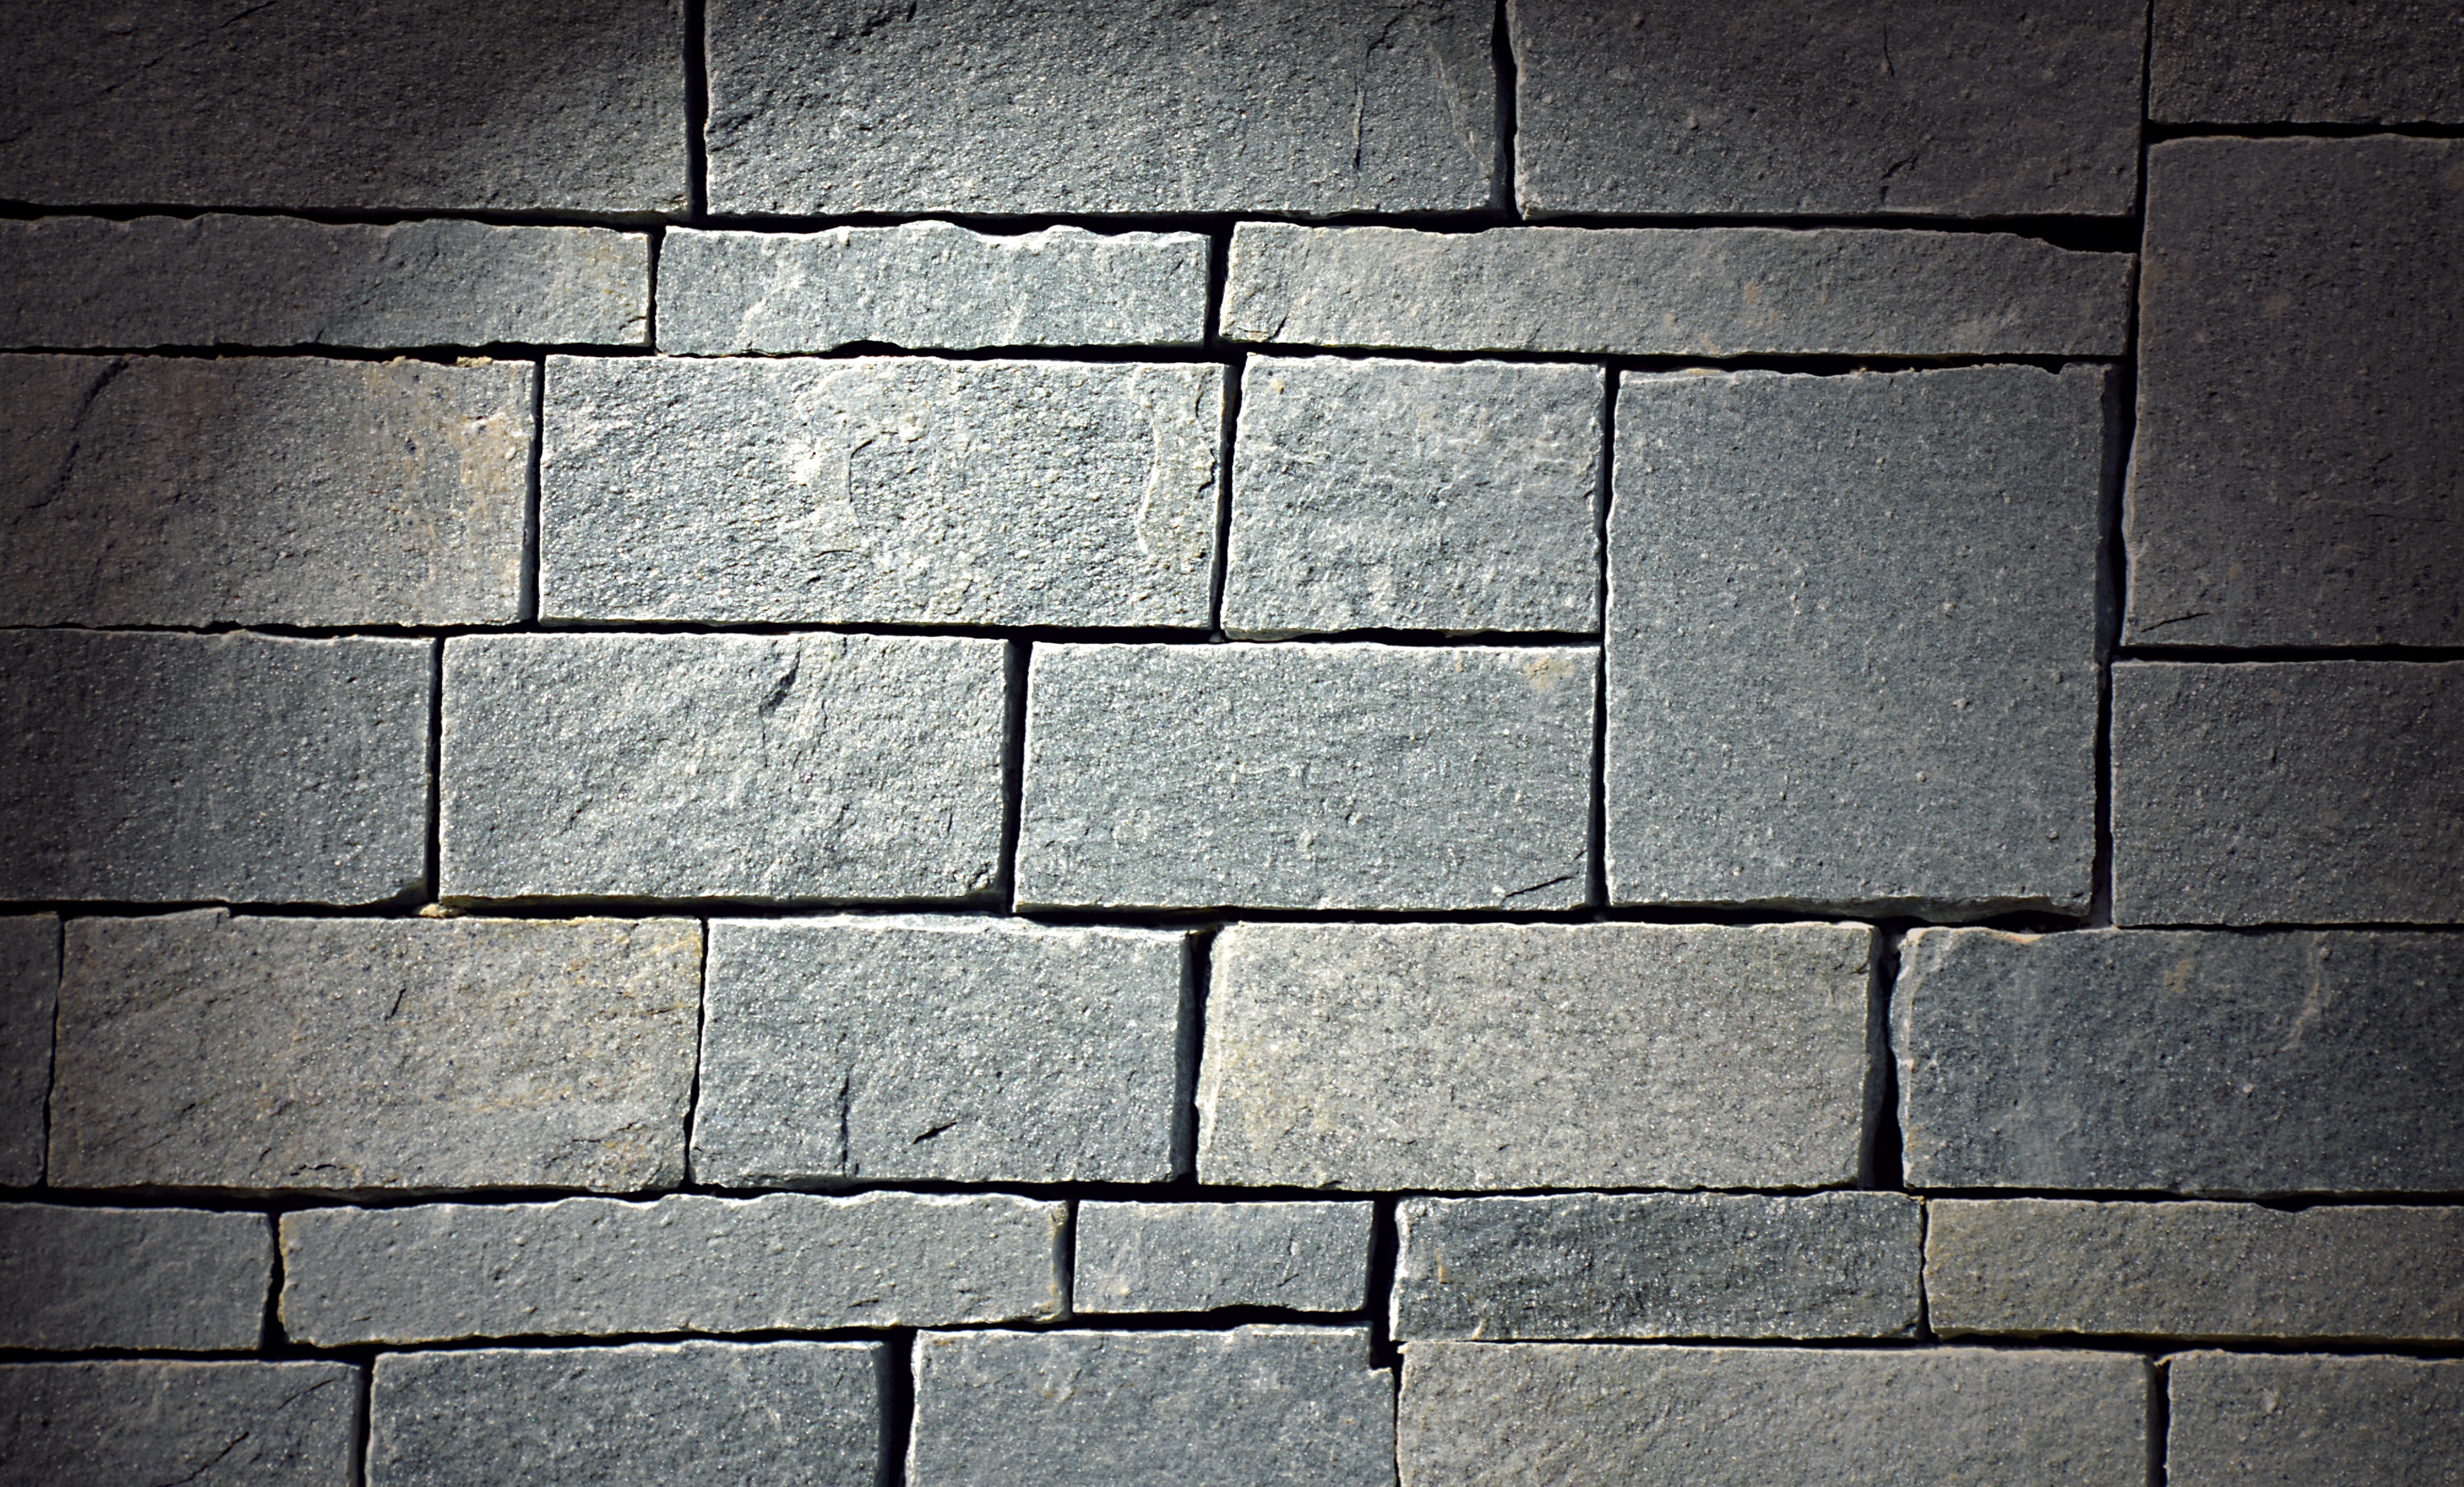
architecture, wood, ground, texture, floor, cobblestone, wall, asphalt, flow, tile, lamp, brick, lighting, material, spotlight, slate, patch, background, graphic, brickwork, flooring, road surface, lichthof